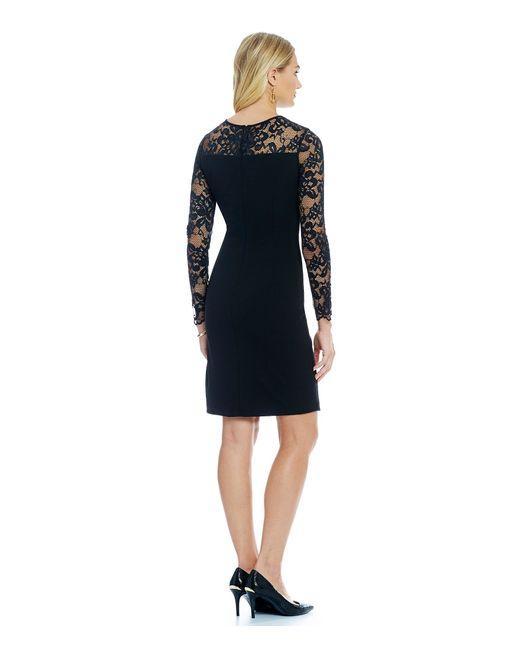
Kurzes sexy schwarzes Baumwollkleid mit Stickerei durchsichtigen langen Ärmeln